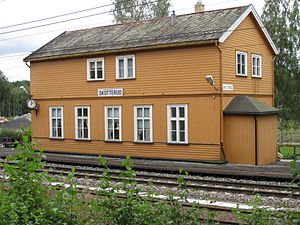
Skotterud Station
Skotterud Station er en tidligere jernbanestation, der ligger i byområdet Skotterud i Eidskog kommune på Kongsvingerbanen i Norge.